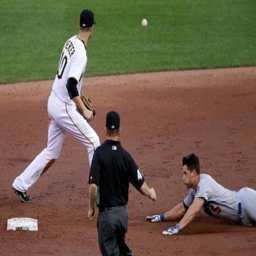
athlete slides into second base with a double as baseball player waits for the throw during the third inning of friday 's game .